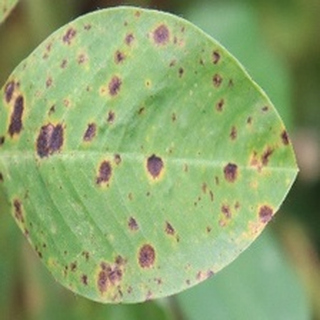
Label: groundnut_late_leaf_spot